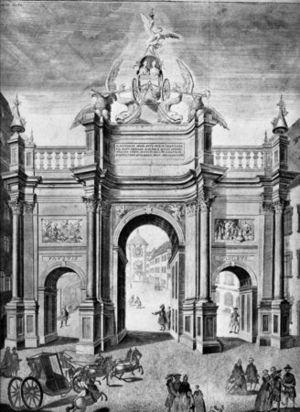
Fribourg-en-Brisgau est une ville d'Allemagne située dans le land de Bade-Wurtemberg. Ville arrondissement à part entière, Fribourg-en-Brisgau est le chef-lieu du district de Fribourg-en-Brisgau, ainsi que de celui de l'arrondissement de Brisgau-Haute-Forêt-Noire, dont elle ne fait cependant pas partie. Elle est aussi le siège de l'organisation régionale de planification Südlicher Oberrhein. De 1945 à 1952, elle fut la capitale du land de Bade, qui a alors fusionné avec deux autres länder pour former le Bade-Wurtemberg.